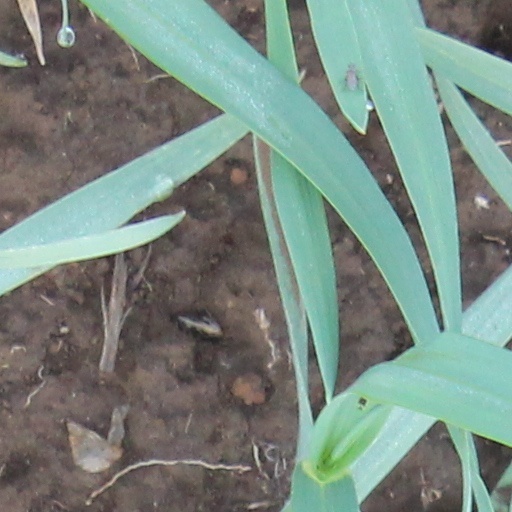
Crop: wheat